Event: Hurricane Matthew
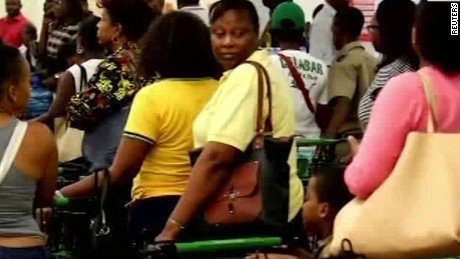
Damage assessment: no_damage